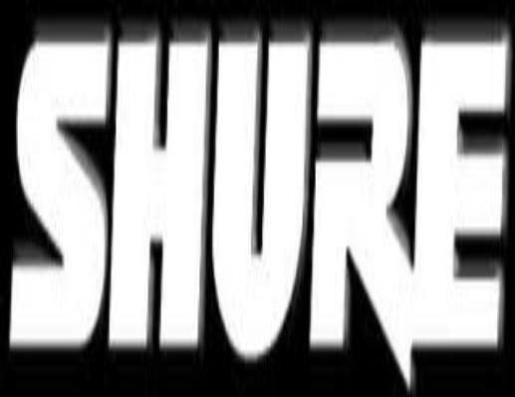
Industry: Clothes